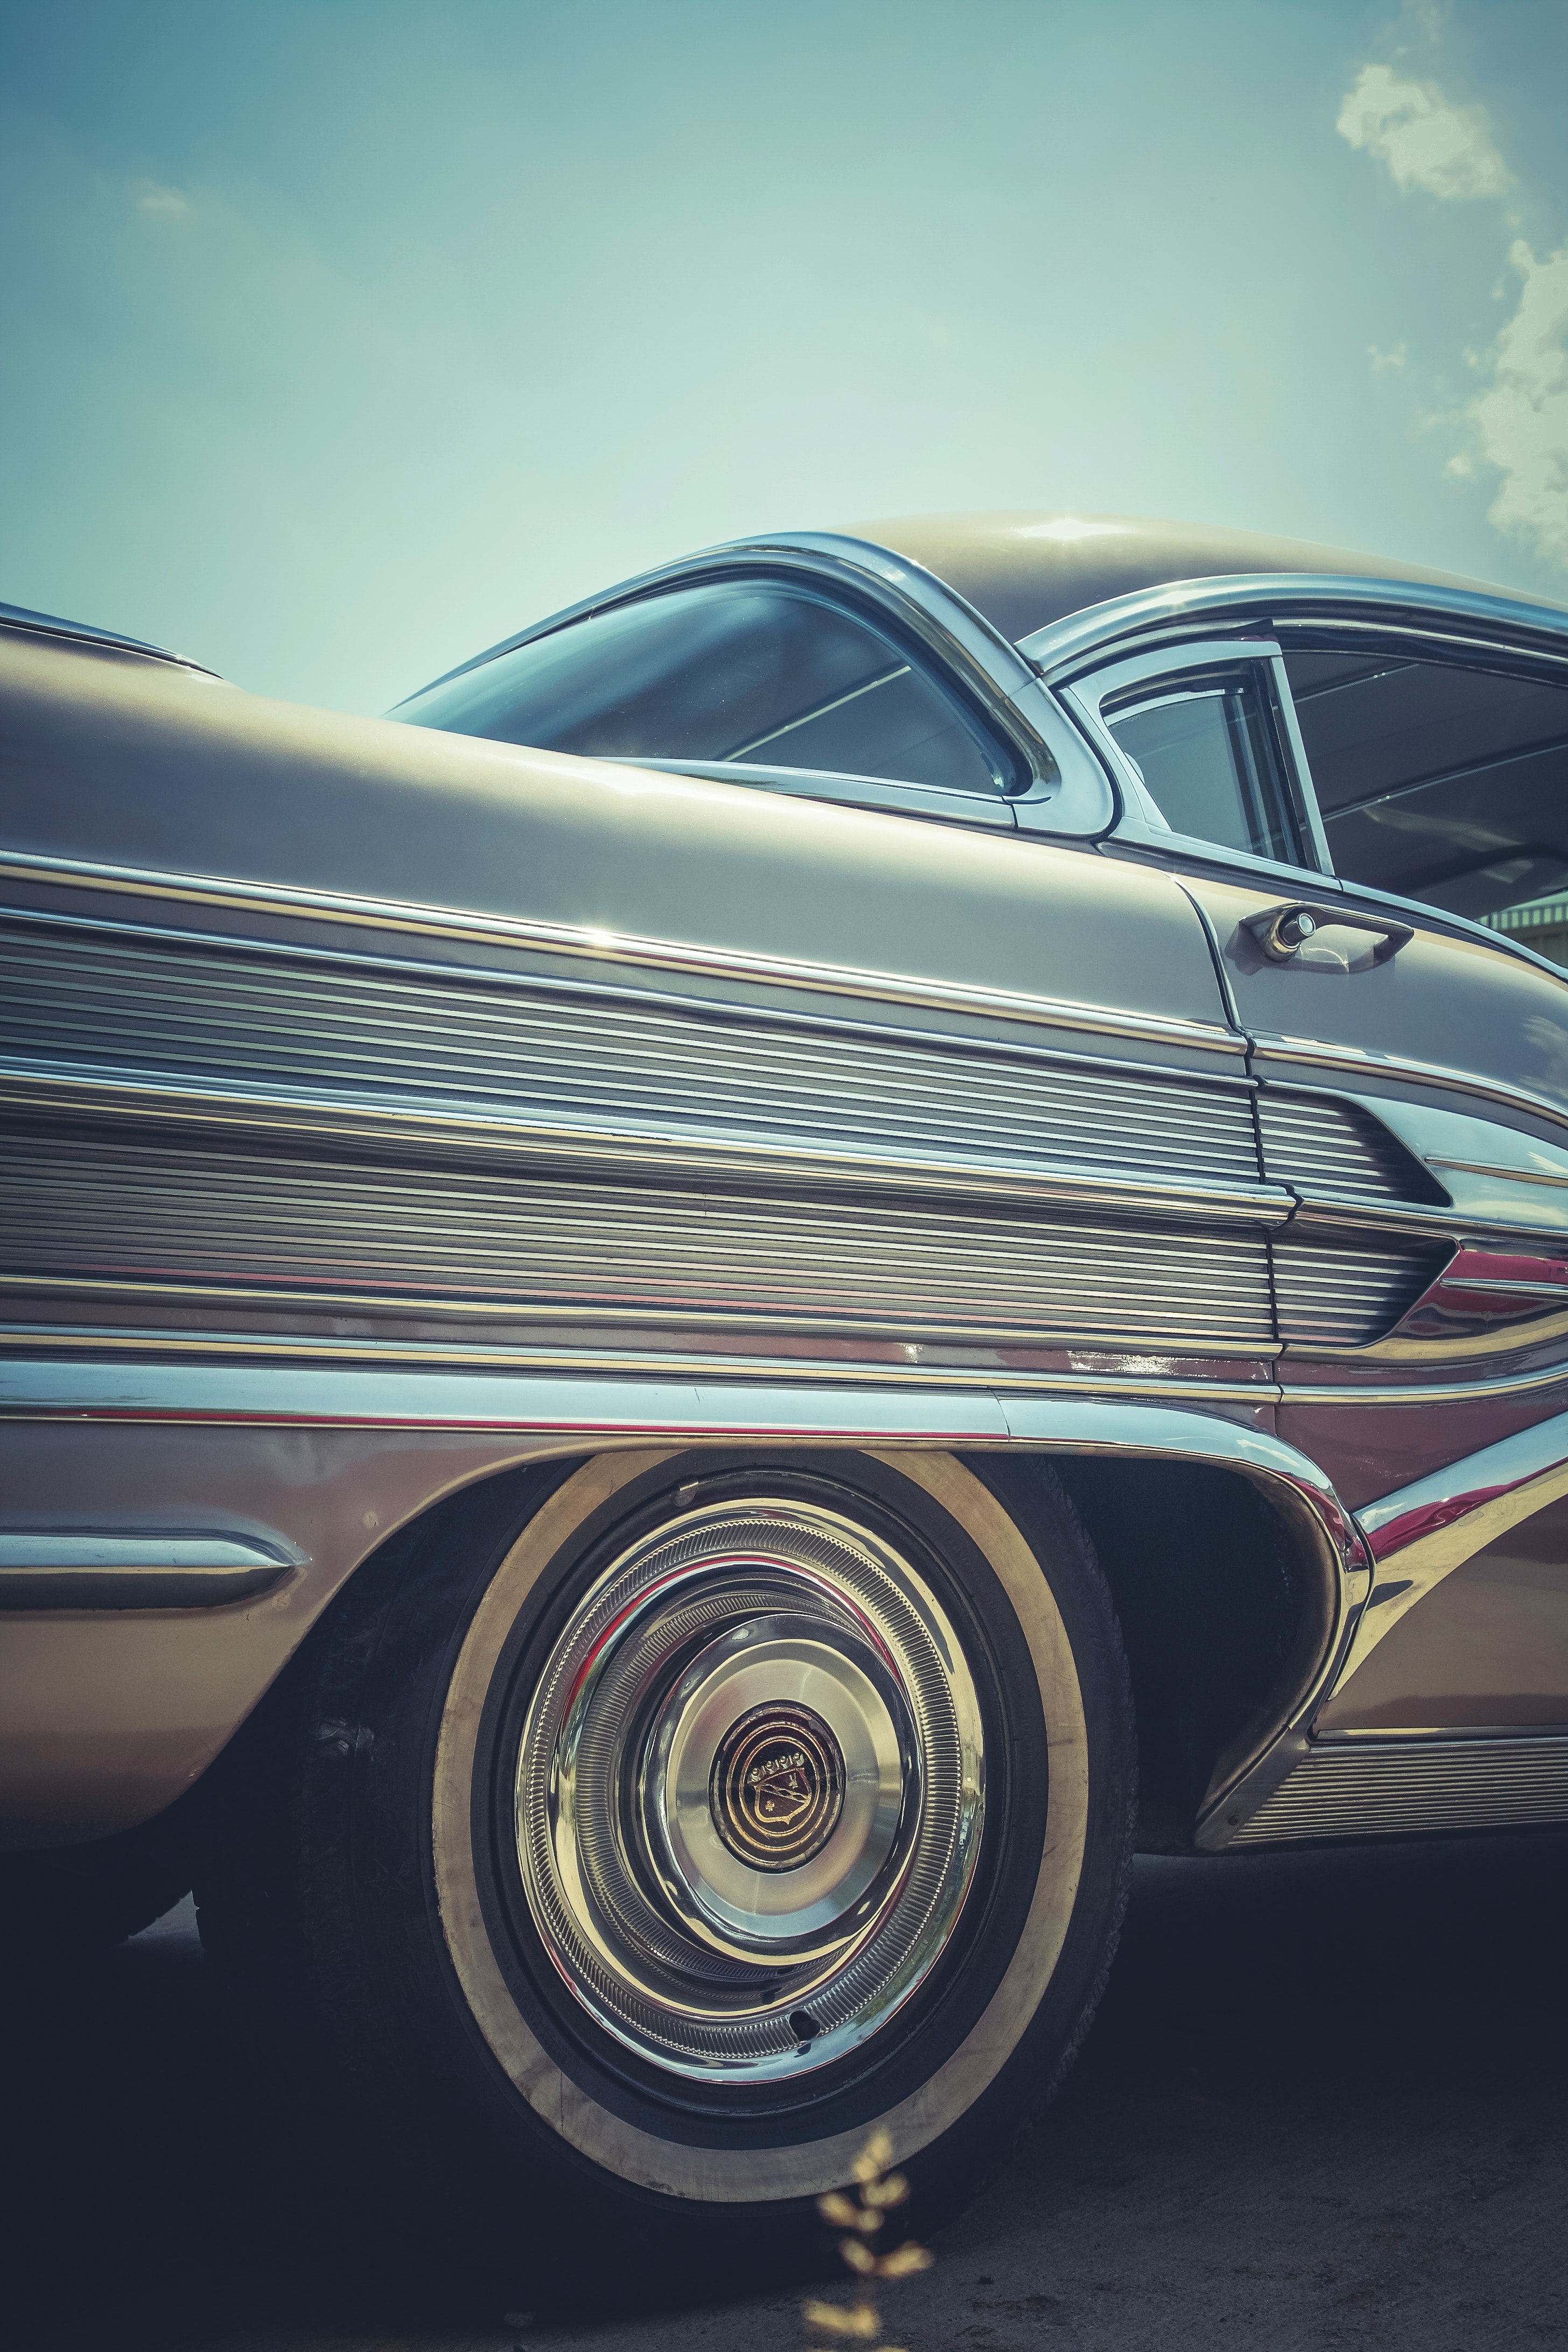
motor vehicle, vehicle, car, full size car, classic, automotive exterior, vehicle door, automotive design, wheel, classic car, tire, automotive wheel system, bumper, hardtop, automotive lighting, auto part, vintage car, sedan, custom car, antique car, Buick estate, Buick invicta, coupe, Buick electra